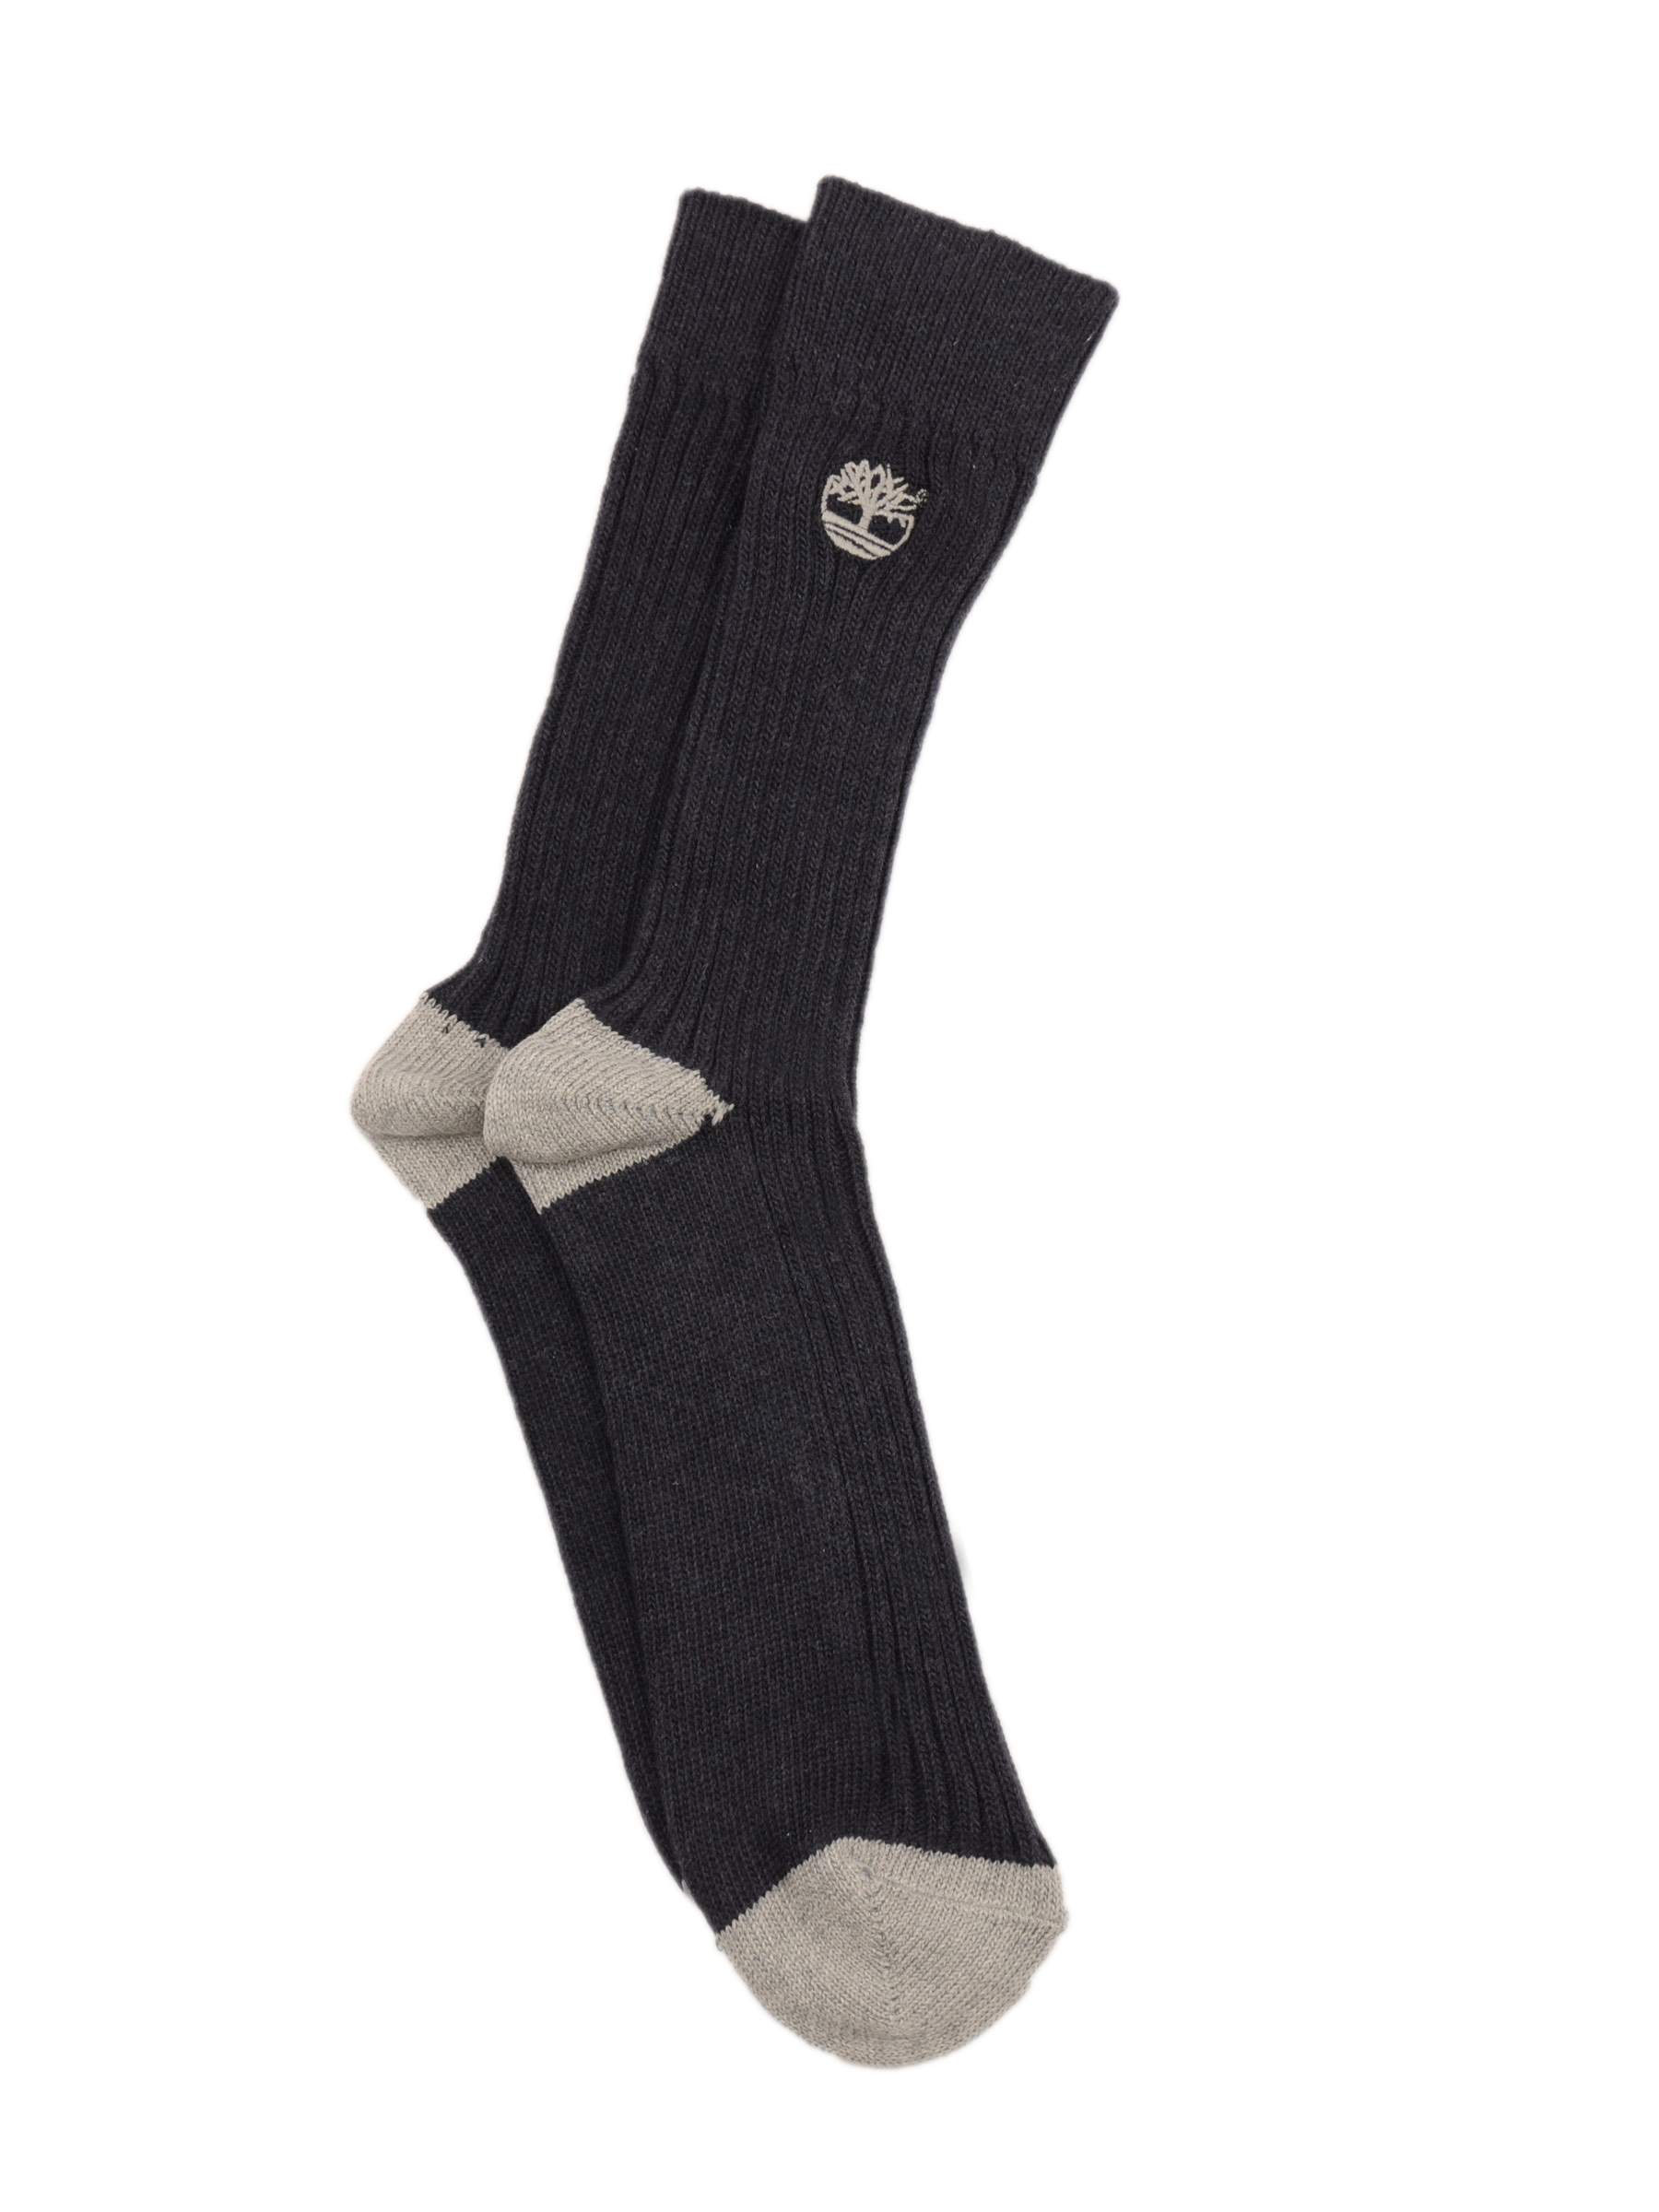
Timberland Men Casual Blue Socks
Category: Accessories / Socks / Socks
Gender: Men
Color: Blue
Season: Fall 2011
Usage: Casual